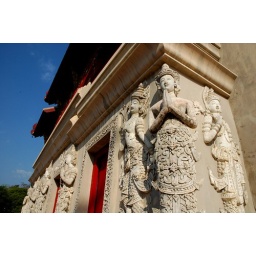
Stone carvings on the base of the library building in Wat Prasing in Chiang Mai